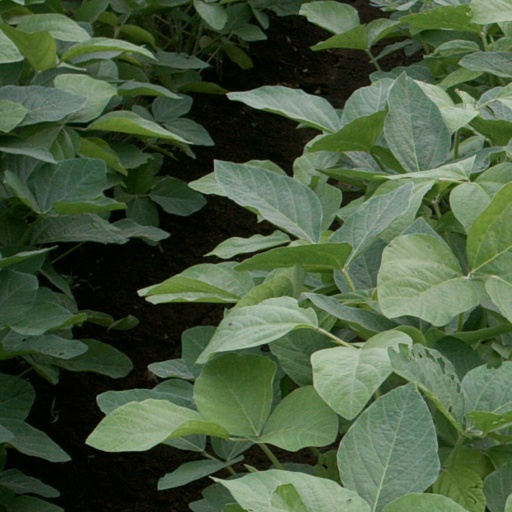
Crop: soybean